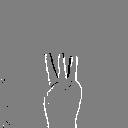
ASL letter: w